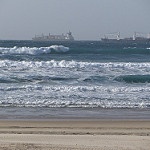
Scene: Outdoor